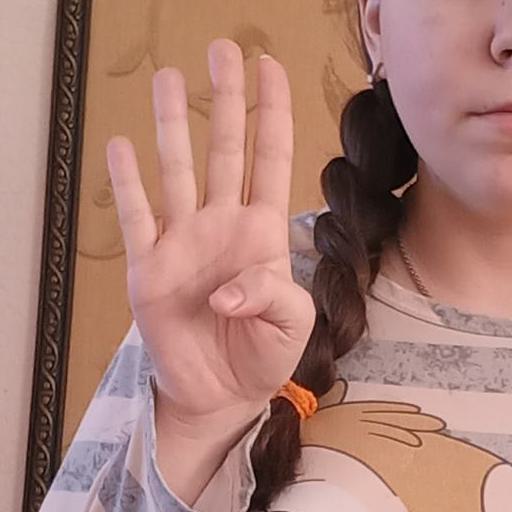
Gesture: four